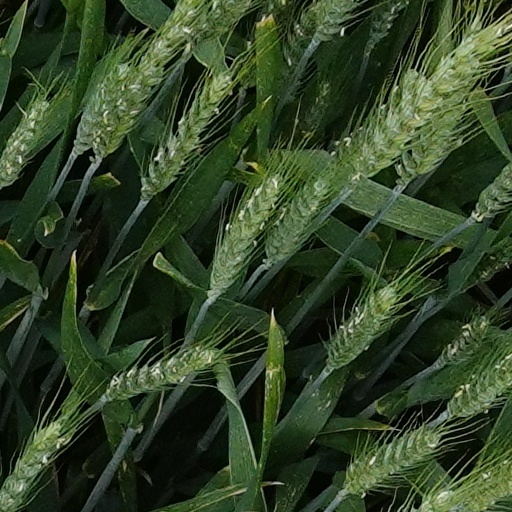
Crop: wheat